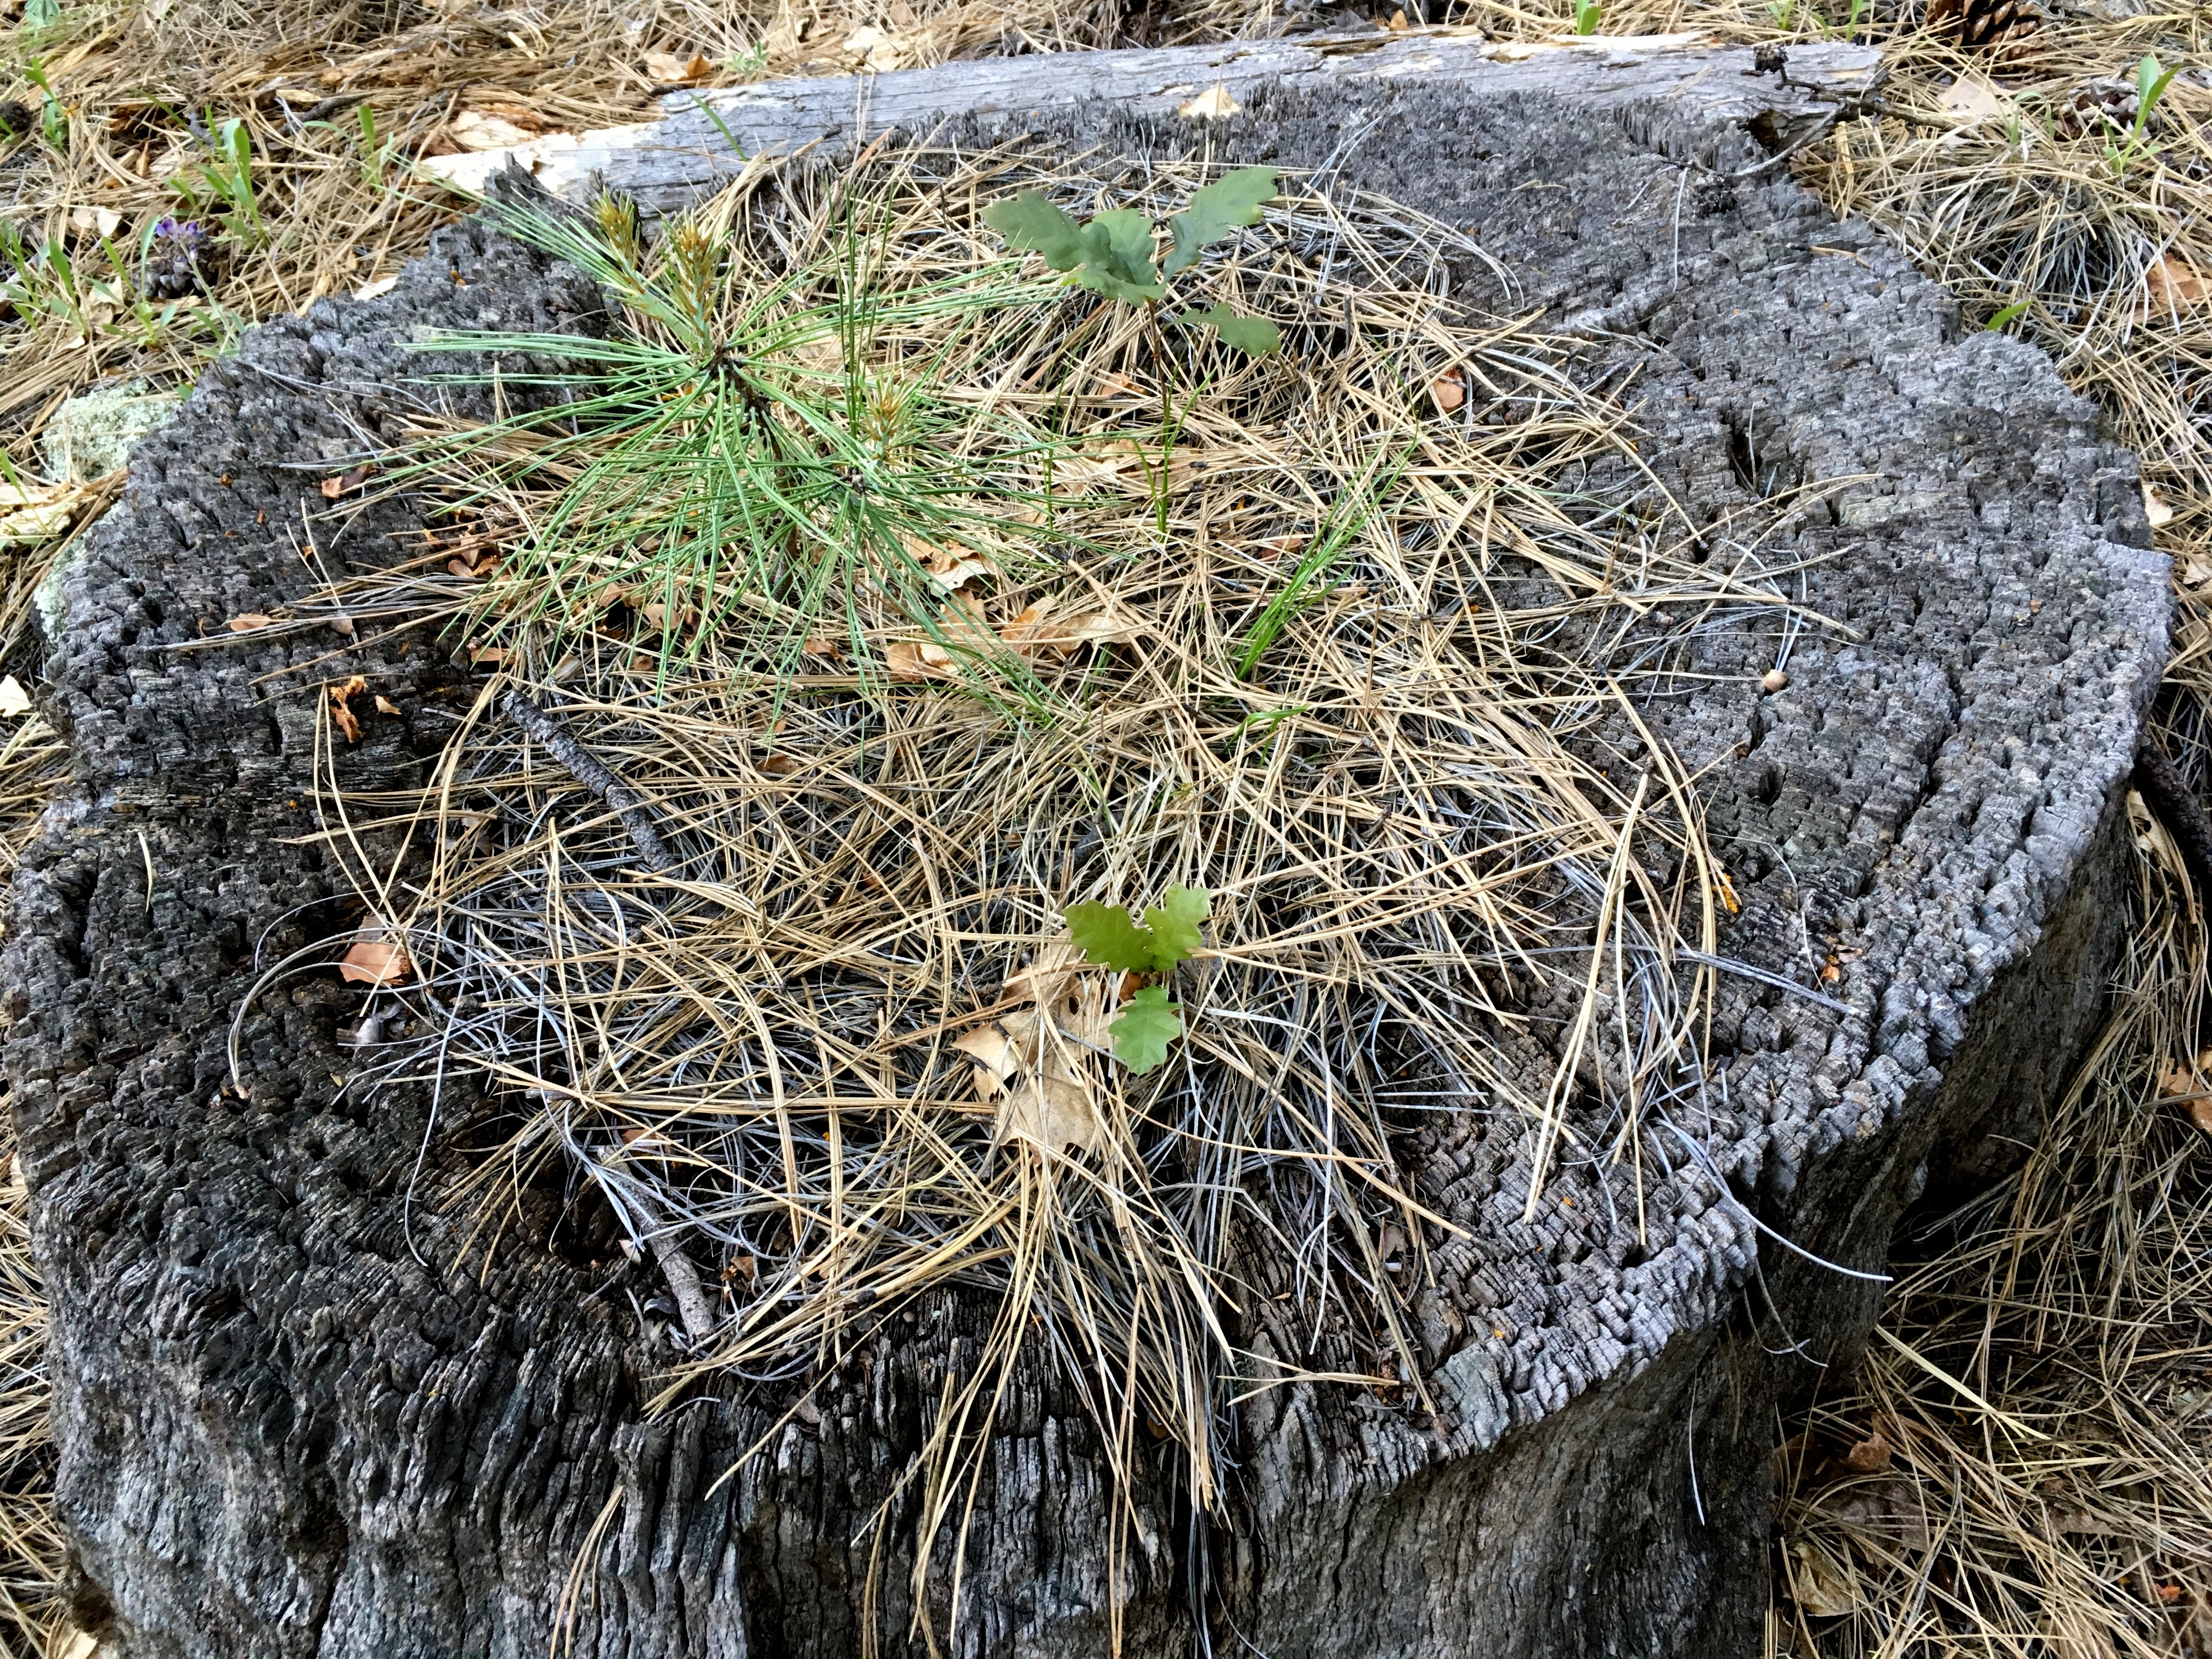
tree, plant, trunk, soil, botany, garden, root